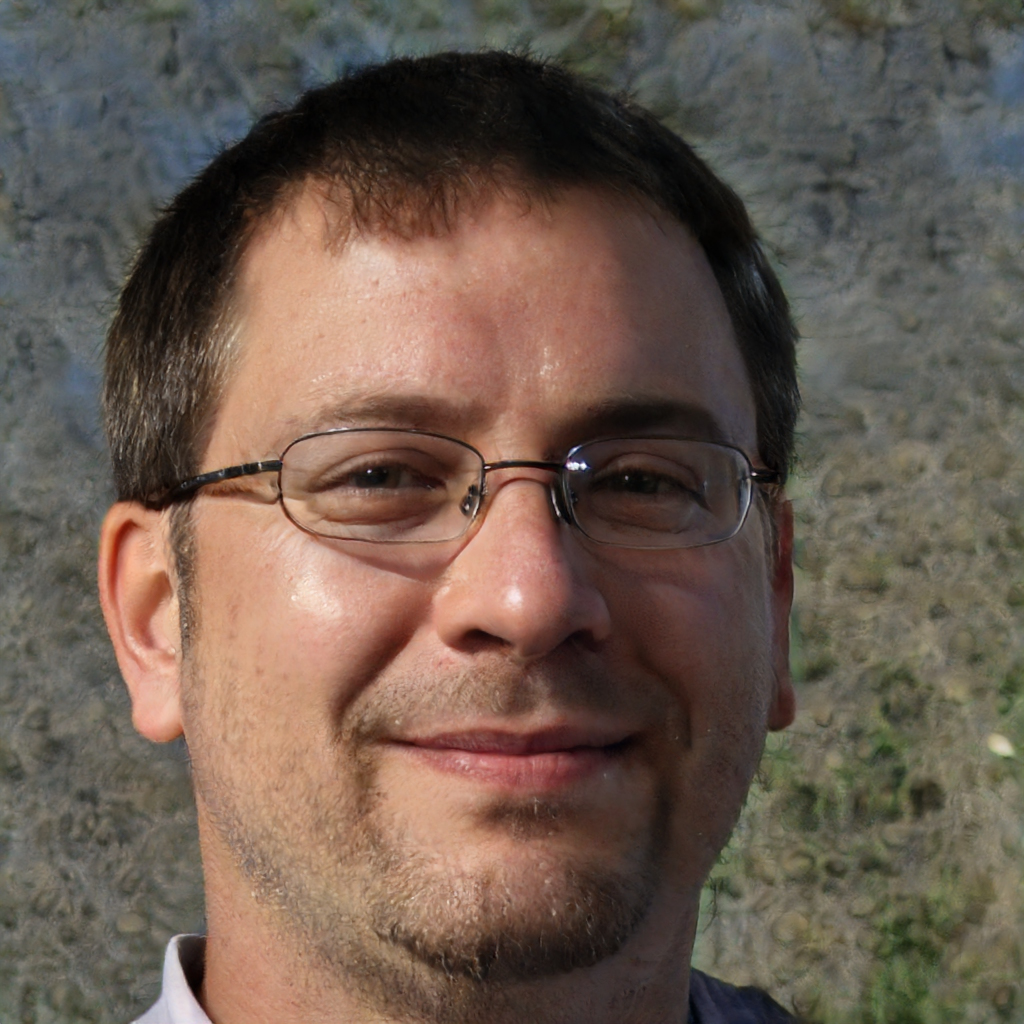
Gender: Male